Castle Craig Rock

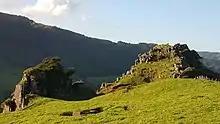
View of Castle Craig Rock from behind

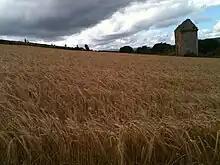
Castlecraig, Black Isle

In the 1920s the owner of Castle Craig Farm, which is where the rock is located, named it Castle Craig Rock because he thought it looked very similar to Castlecraig in Black Isle in northern Scotland.